Sygard Grytting

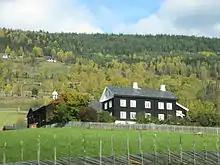
Sygard Grytting in Gudbrandsdal

Sygard Grytting is an historic farm at Sør-Fron in the traditional region of Gudbrandsdal, Norway.